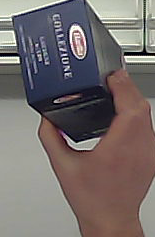
Product: barilla_lasagne